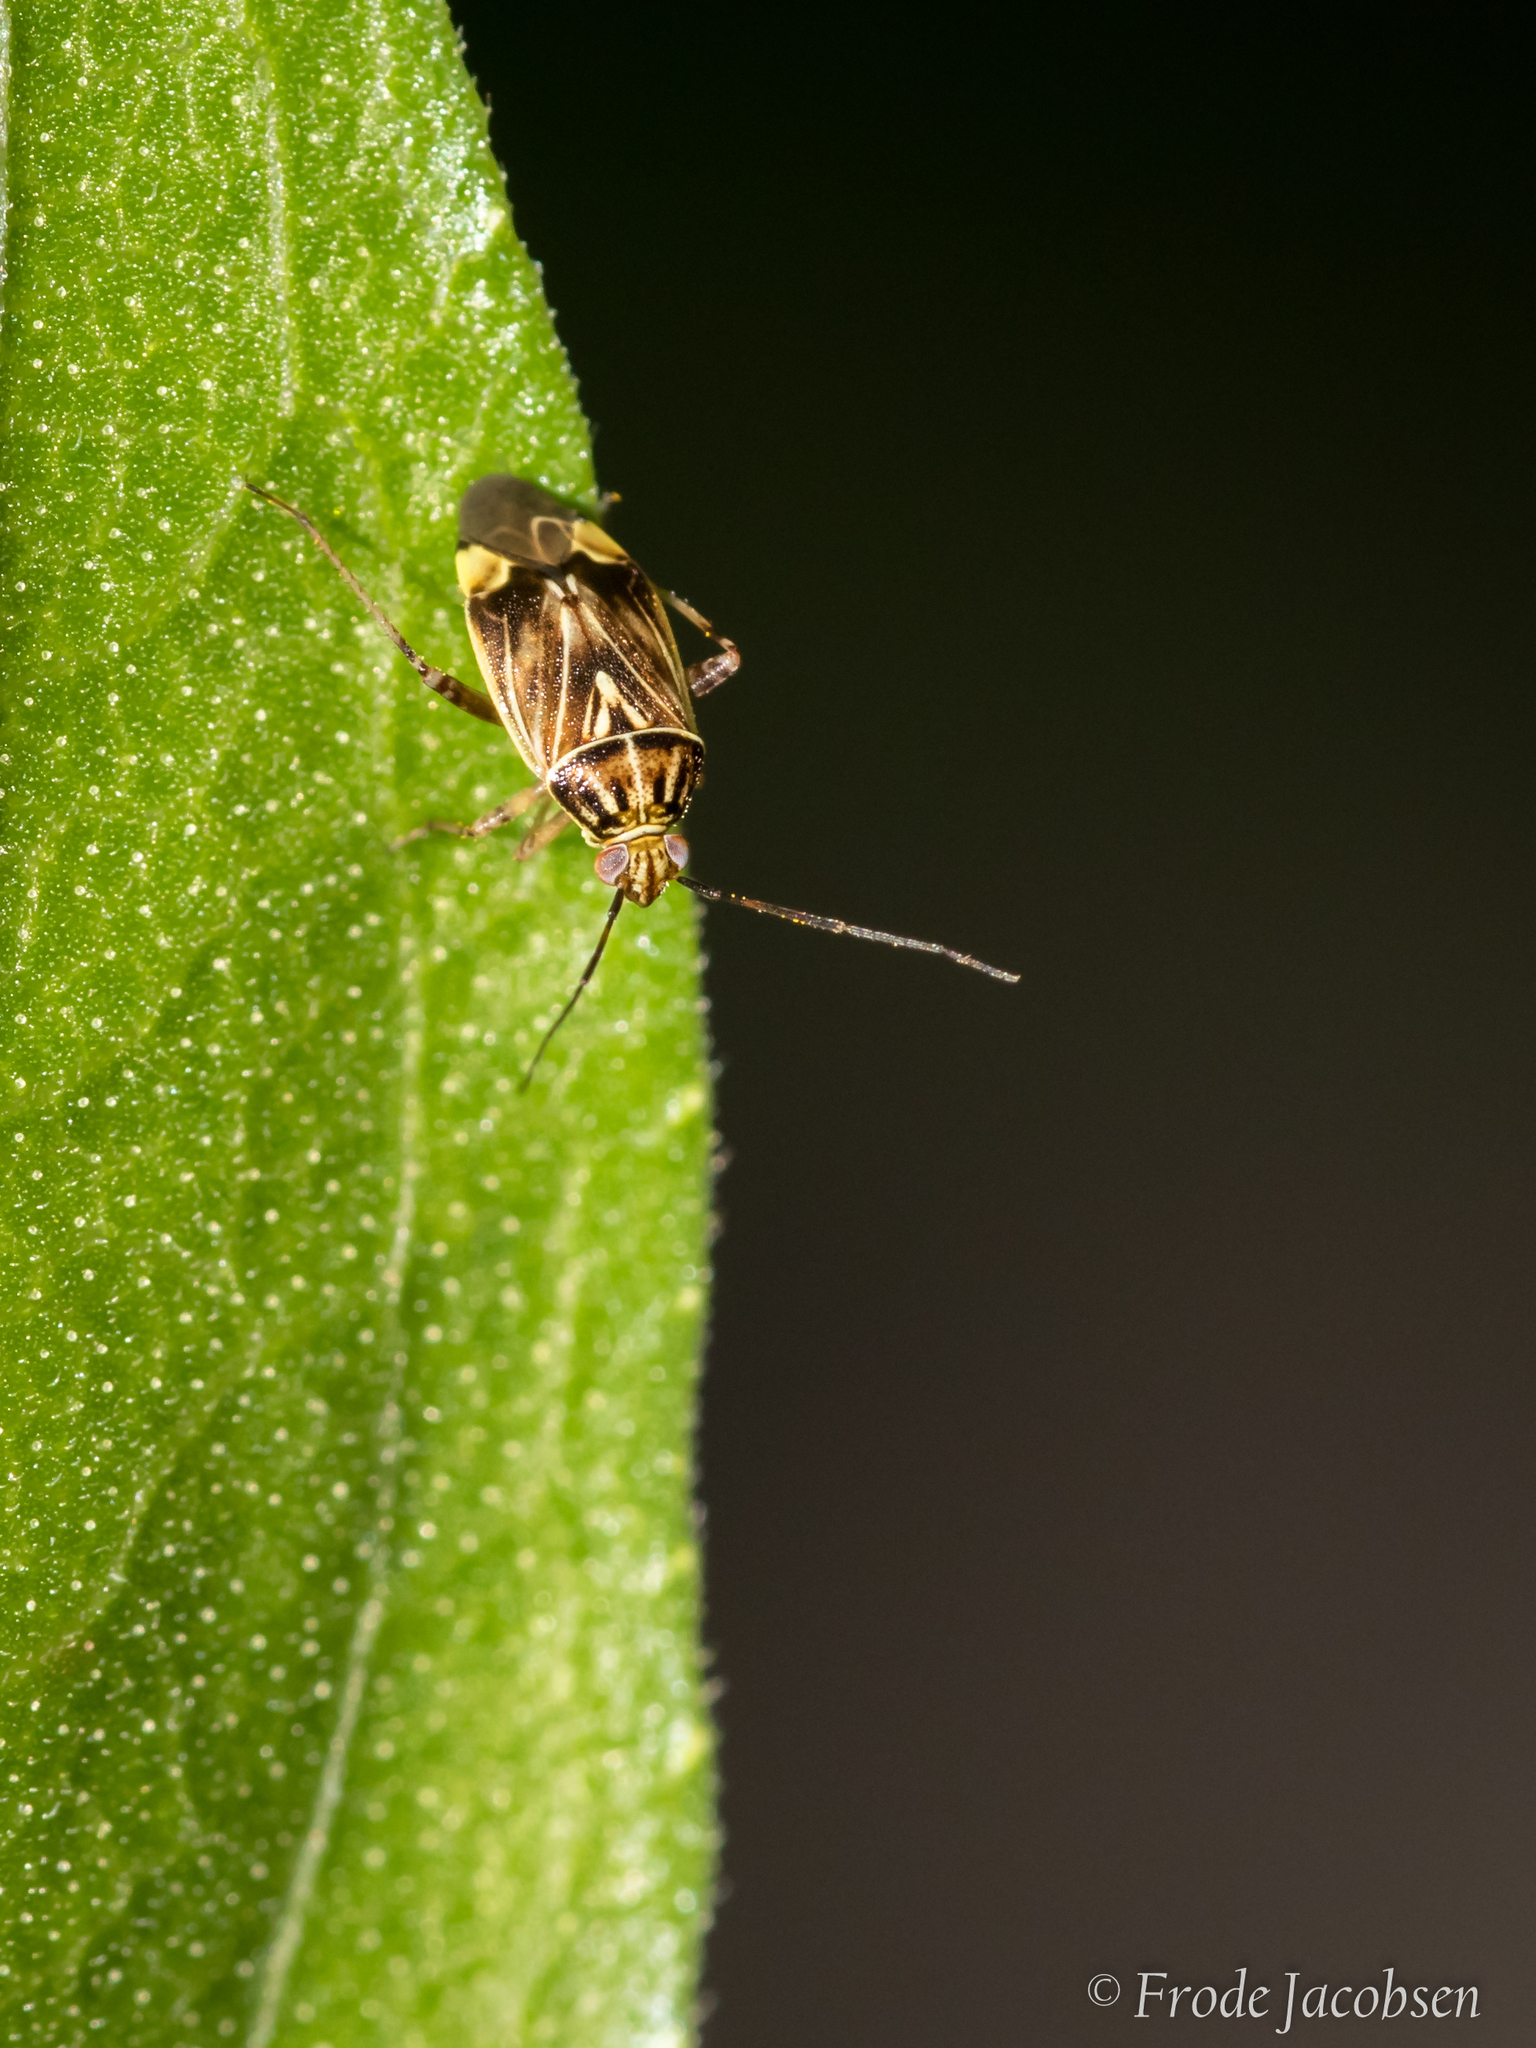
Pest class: lygus_bug